Orchha State

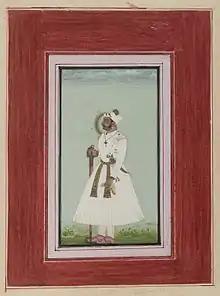
Vir Singh Deo

During the rule of the Mughal emperor Jahangir, his vassal, Vir Singh Deo, was ruler of the Orchha area. His reign ended in either 1626 or 1627 and it was during this period that Orchha reached its zenith in both political power and architectural splendour. Examples of the architecture include the Jahangir Mahal (built ca. 1605) and the Sawan Bhadon Mahal.